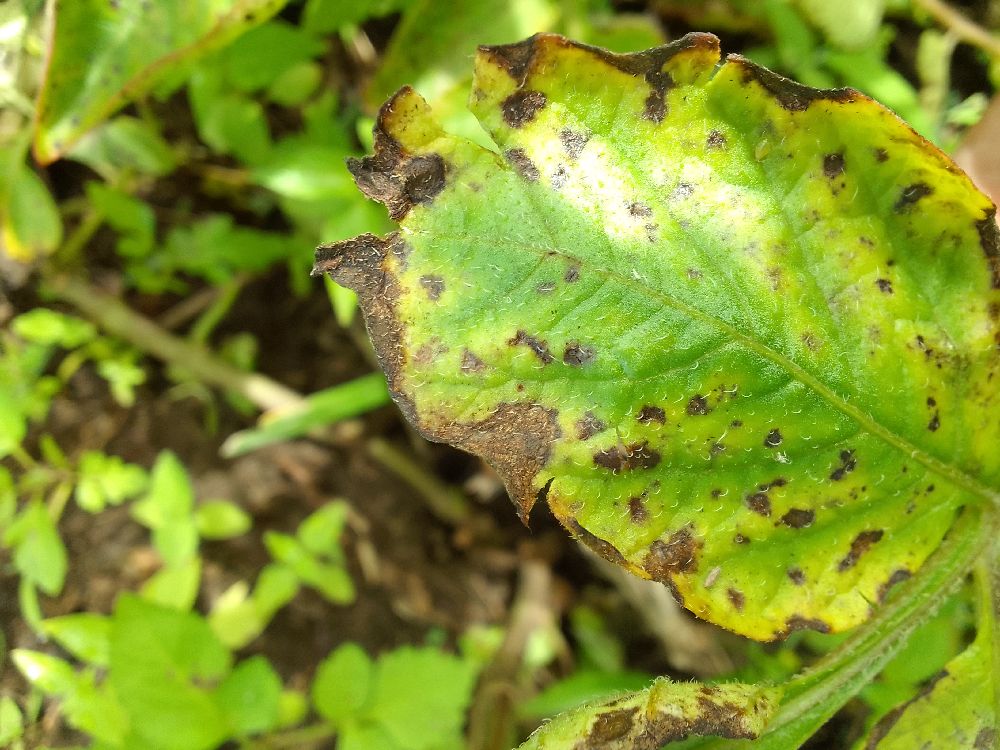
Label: Early blight